Sven Hamrin

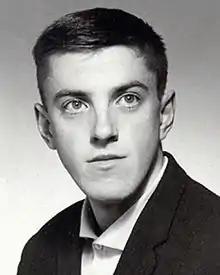

Sven Helge Hamrin (30 March 1941 – 25 January 2018) was a Swedish cyclist who competed in the 1964 Olympics. He finished 50th in the individual road race and won a bronze medal in the team time trial, riding with the Fåglum brothers. The same year, he won the road race at the national championships.